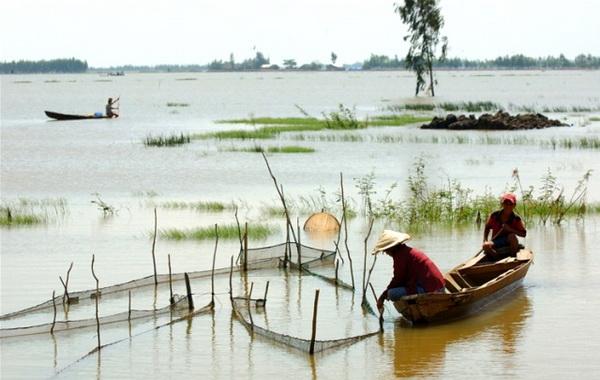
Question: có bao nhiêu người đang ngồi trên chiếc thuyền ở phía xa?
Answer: một người